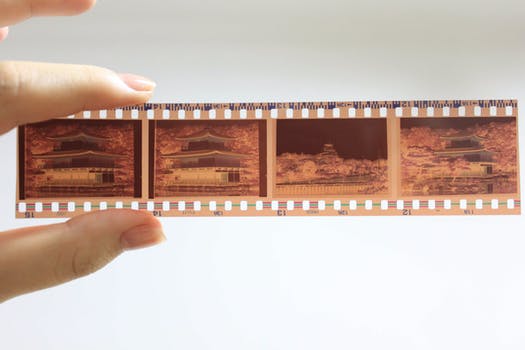
Label: No Watermark